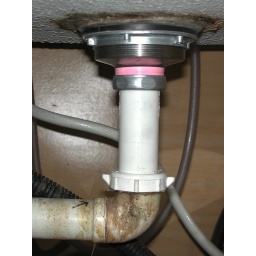
I fixed the leaky drain under my kitchen sink with a little help from my boss.